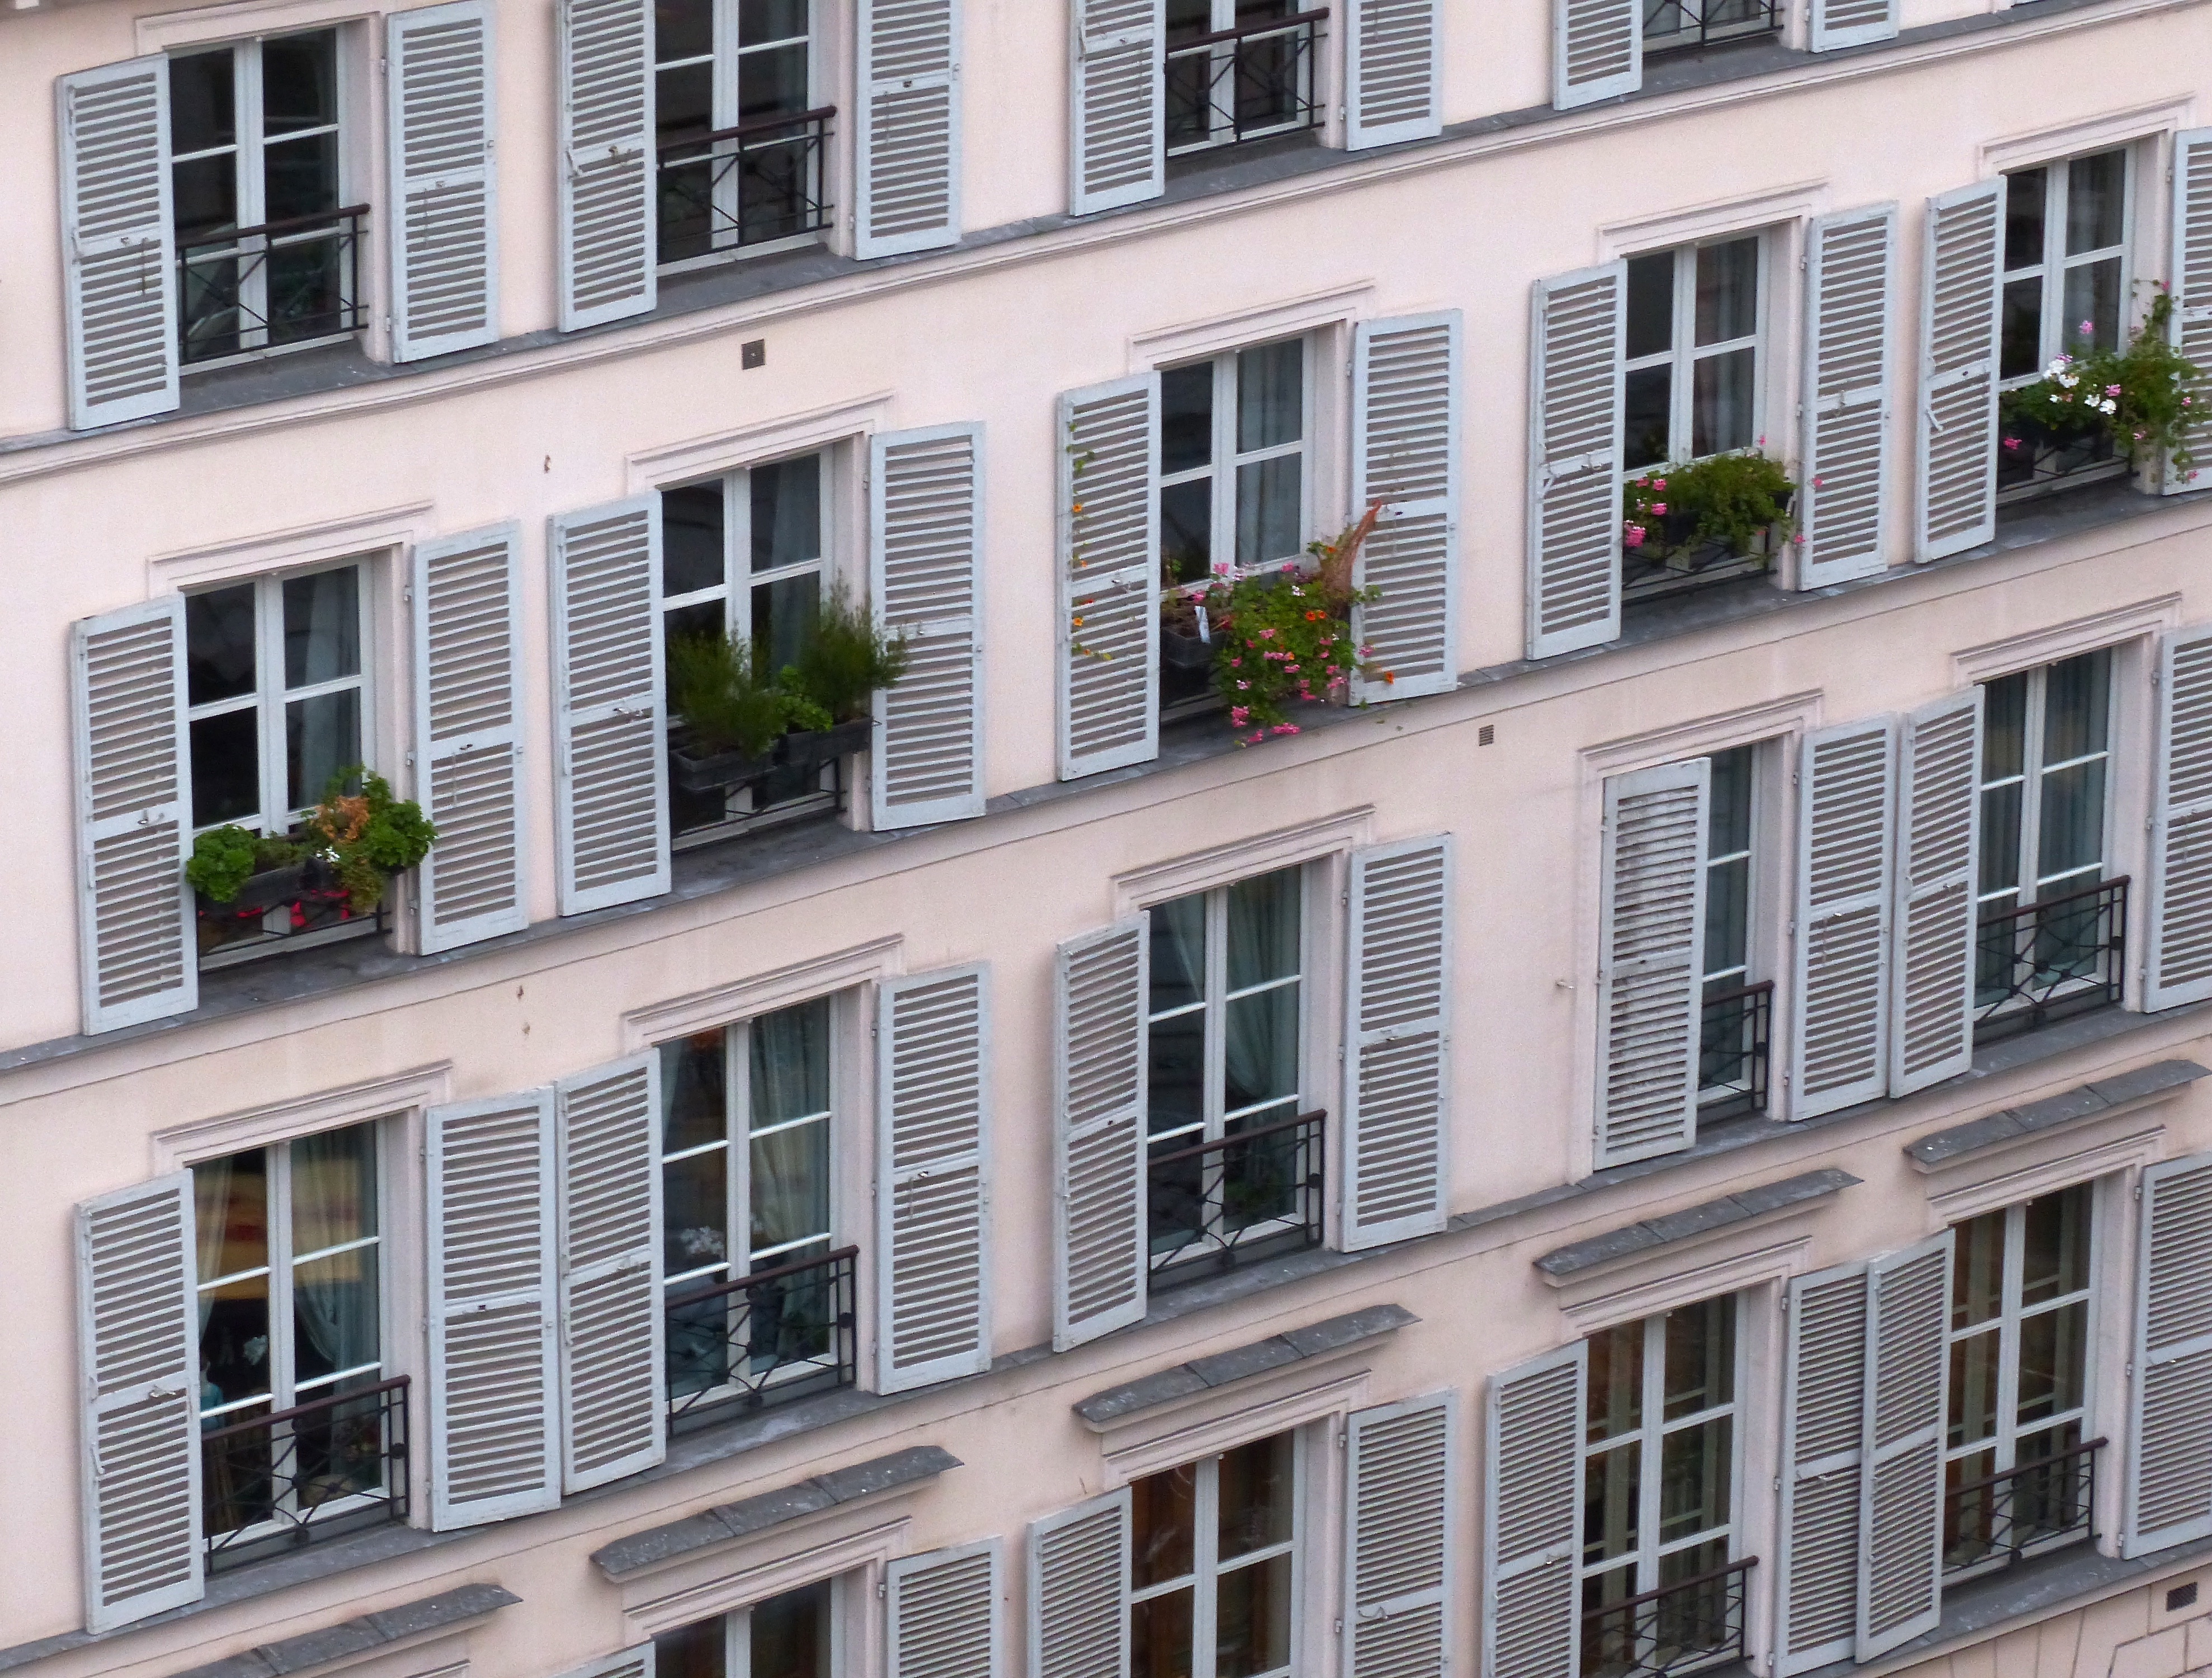
architecture, house, window, building, city, paris, home, wall, travel, balcony, france, europe, cottage, facade, property, apartment, tower block, hotel, windows, royal, pont, estate, leftbank, windowsboxes, siding, condominium, neighbourhood, residential area, sash window